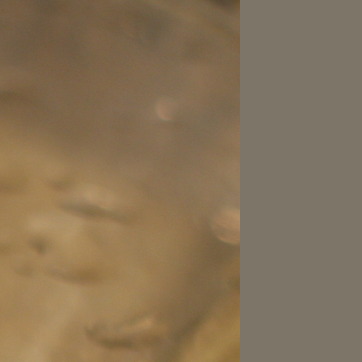
Material: metal